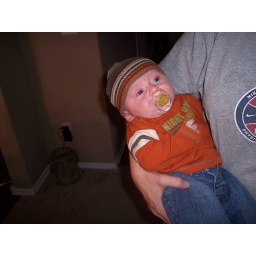
My face is a little red from crying, but I look so cute in this hat